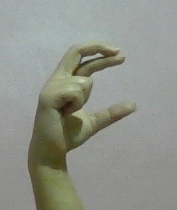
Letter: thal